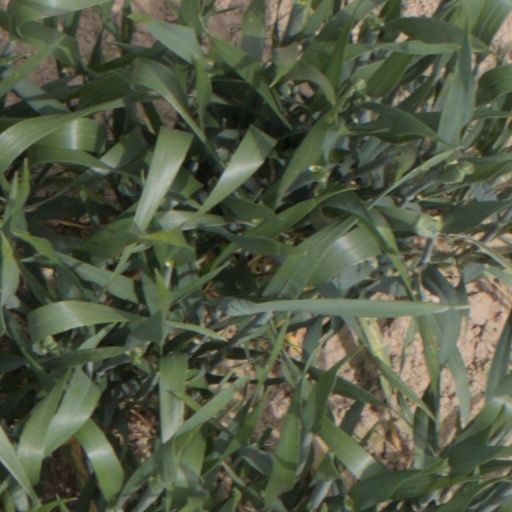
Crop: wheat